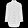
Label: Shirt